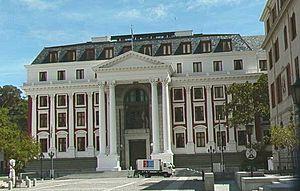
L'Afrique du Sud, en forme longue la république d'Afrique du Sud, est un pays situé à l'extrémité australe du continent africain. Sa capitale administrative est Pretoria. Il est frontalier à l'ouest-nord-ouest avec la Namibie, au nord et au nord-nord-est avec le Botswana, au nord-est avec le Zimbabwe, et à l'est-nord-est avec le Mozambique et l'Eswatini. Le Lesotho est pour sa part un État enclavé dans le territoire sud-africain.